Lead climbing

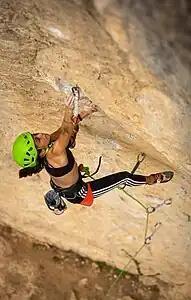
A 'lead climber' on the bolted sport climbing route "Gezurren Erresuma" , in Spain.

Lead climbing (or leading) is a technique in rock climbing where the 'lead climber' clips their climbing rope to the climbing protection as they ascend a pitch of the climbing route, while their 'second' (also called the 'belayer') remains at the base of the pitch belaying the rope to protect the 'lead climber' in the event that they fall (e.g. if the lead climber falls, the second will lock the rope). The term is used to distinguish between the two roles in a 'climbing pair', and the greater effort and increased risk of the role of the 'lead climber'.